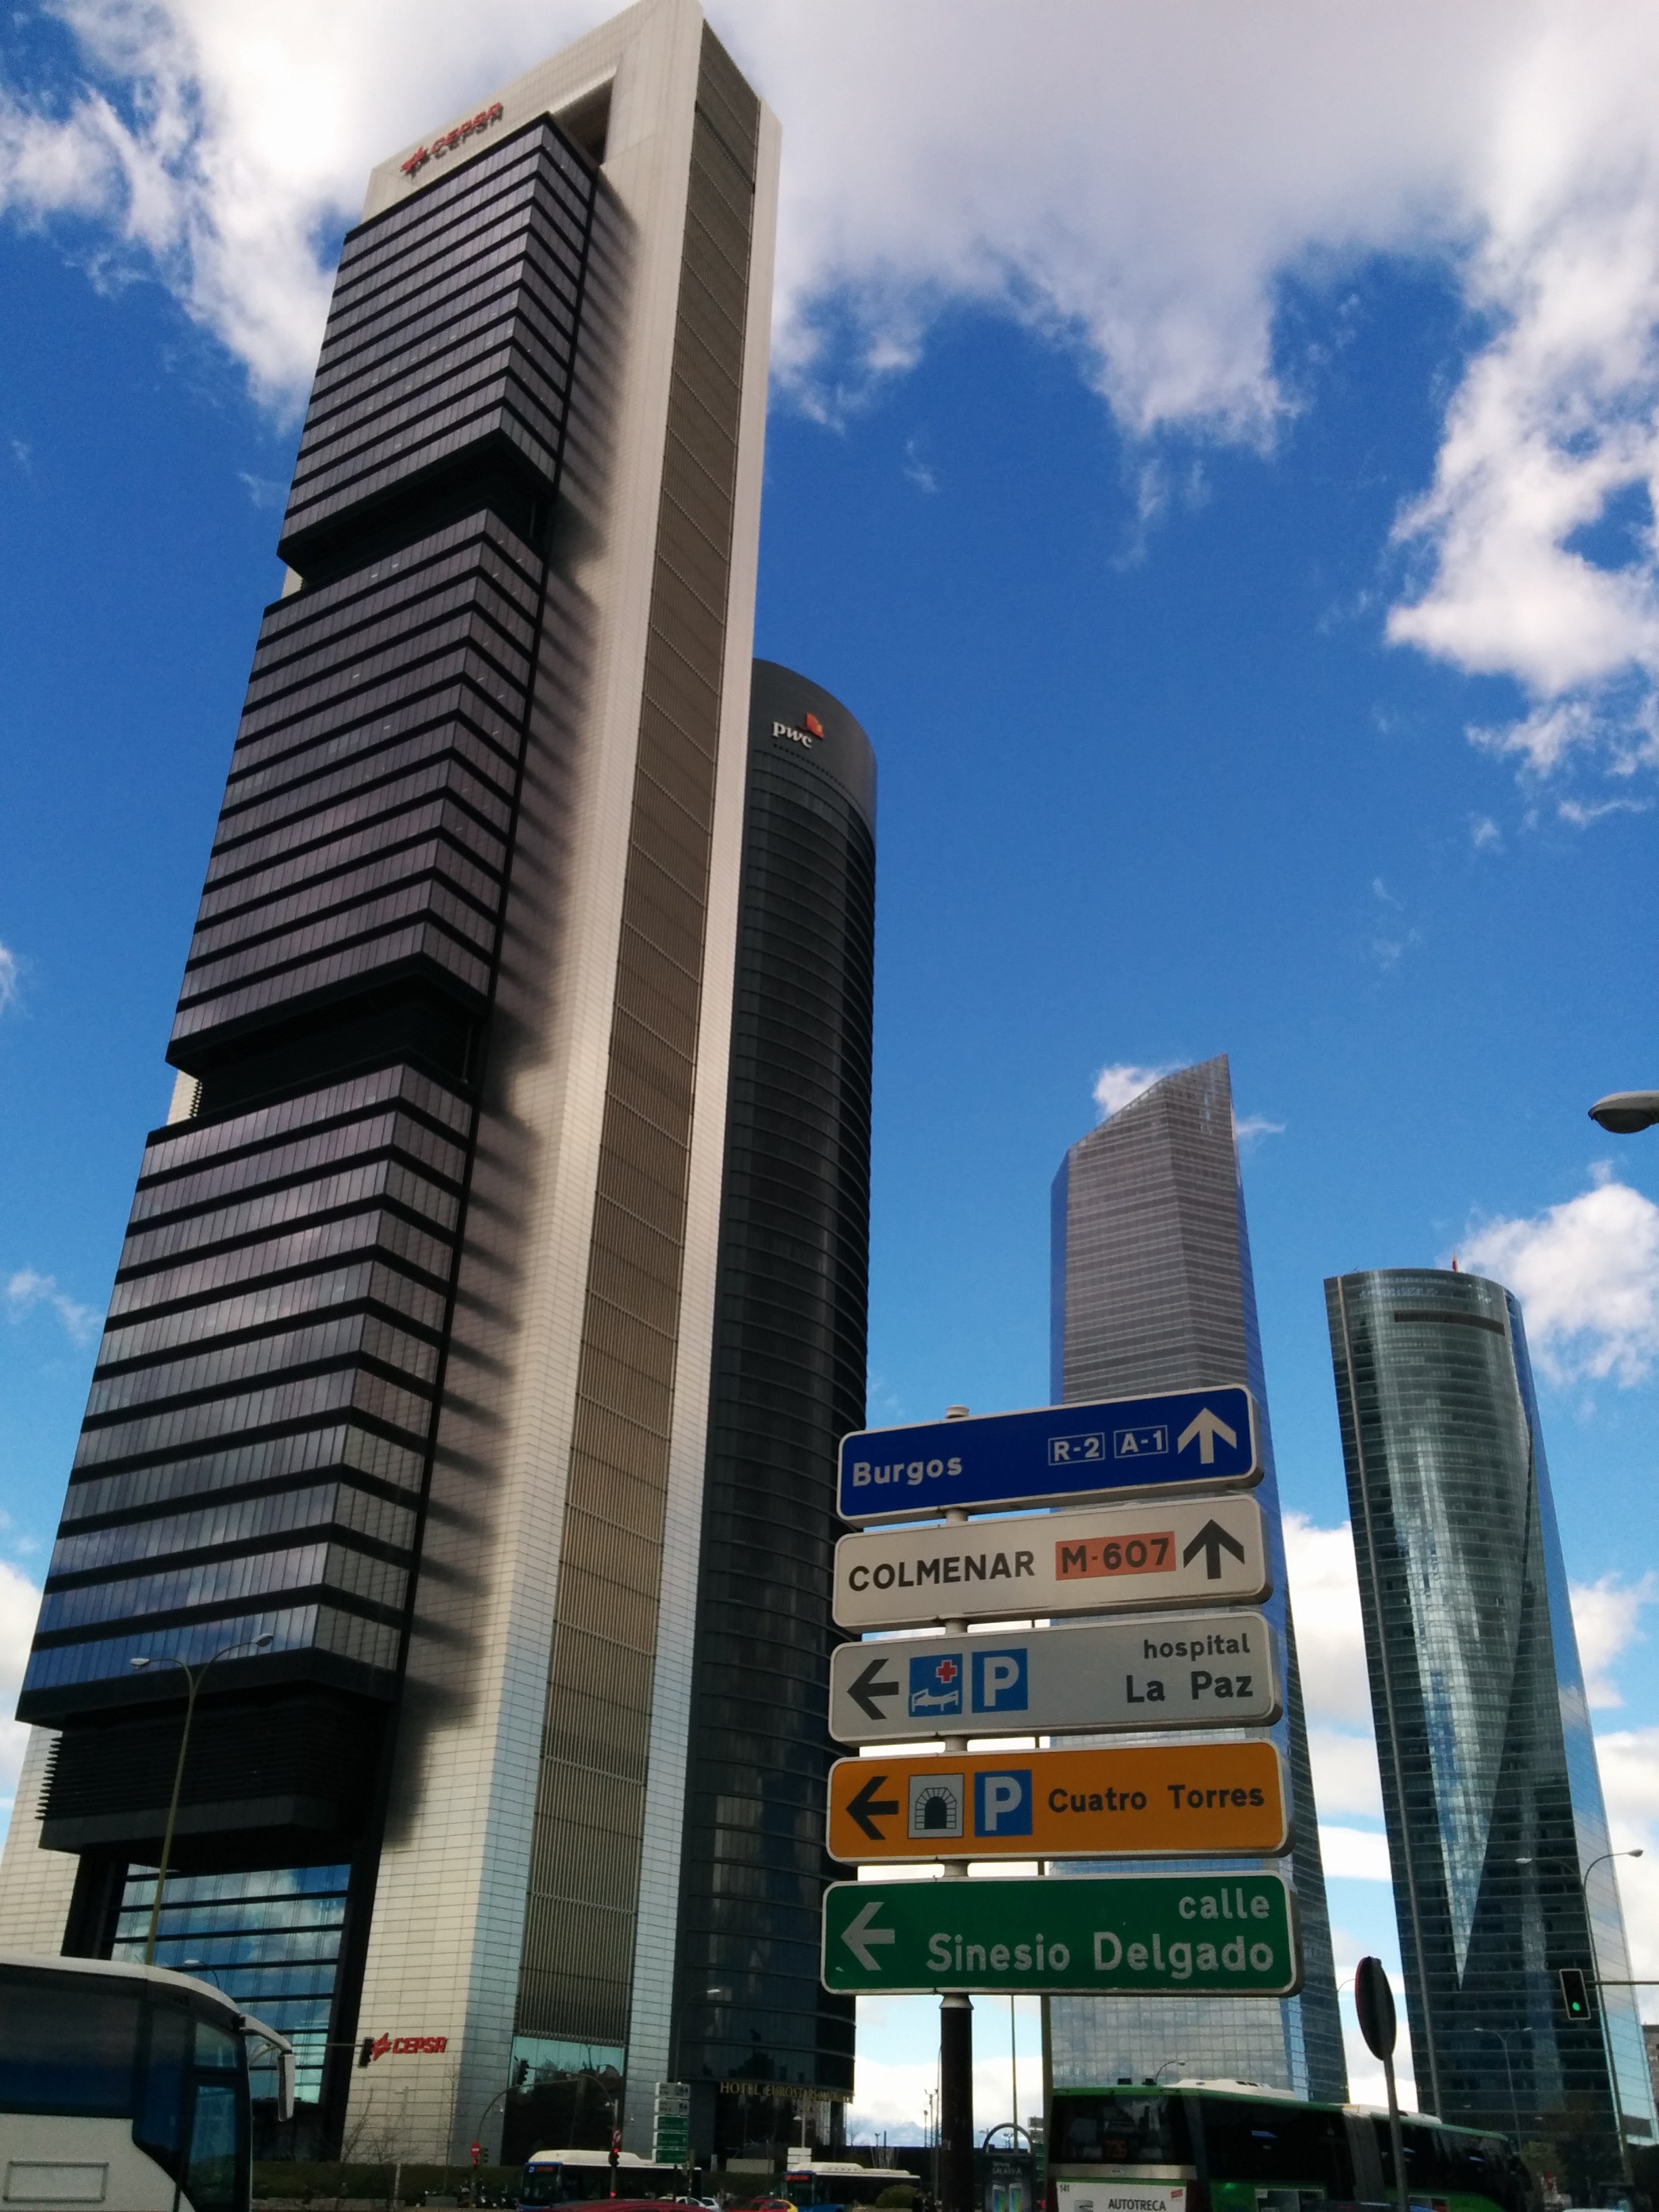
architecture, skyline, building, city, skyscraper, cityscape, downtown, tower, landmark, facade, tower block, madrid, commercial building, headquarters, metropolis, condominium, torres, signals, urban area, residential area, human settlement, metropolitan area